Ayrton Senna

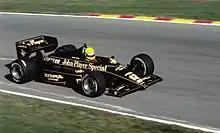
Senna driving the Lotus 97T at the 1985 European Grand Prix

In 1981, Senna moved to Eaton, a suburb of Norwich in England, to pursue an open-wheel racing career; he began his career in Formula Ford 1600, winning the British and Townsend Thoresen Championships that year with Van Diemen, amid a fractious rivalry with teammate Enrique Mansilla.